Pacific Union College

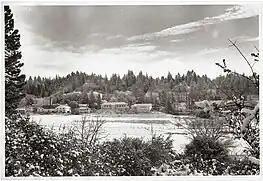
An early image of Pacific Union College's new campus in Angwin

Despite this failure, many church leaders – including White herself – continued to push for expanded Adventist schooling, and efforts were begun in the 1900s to find a new location to rebuild the college. Many sites were scouted out in the Central Valley and elsewhere within the state, but none came to the satisfaction of the searchers.